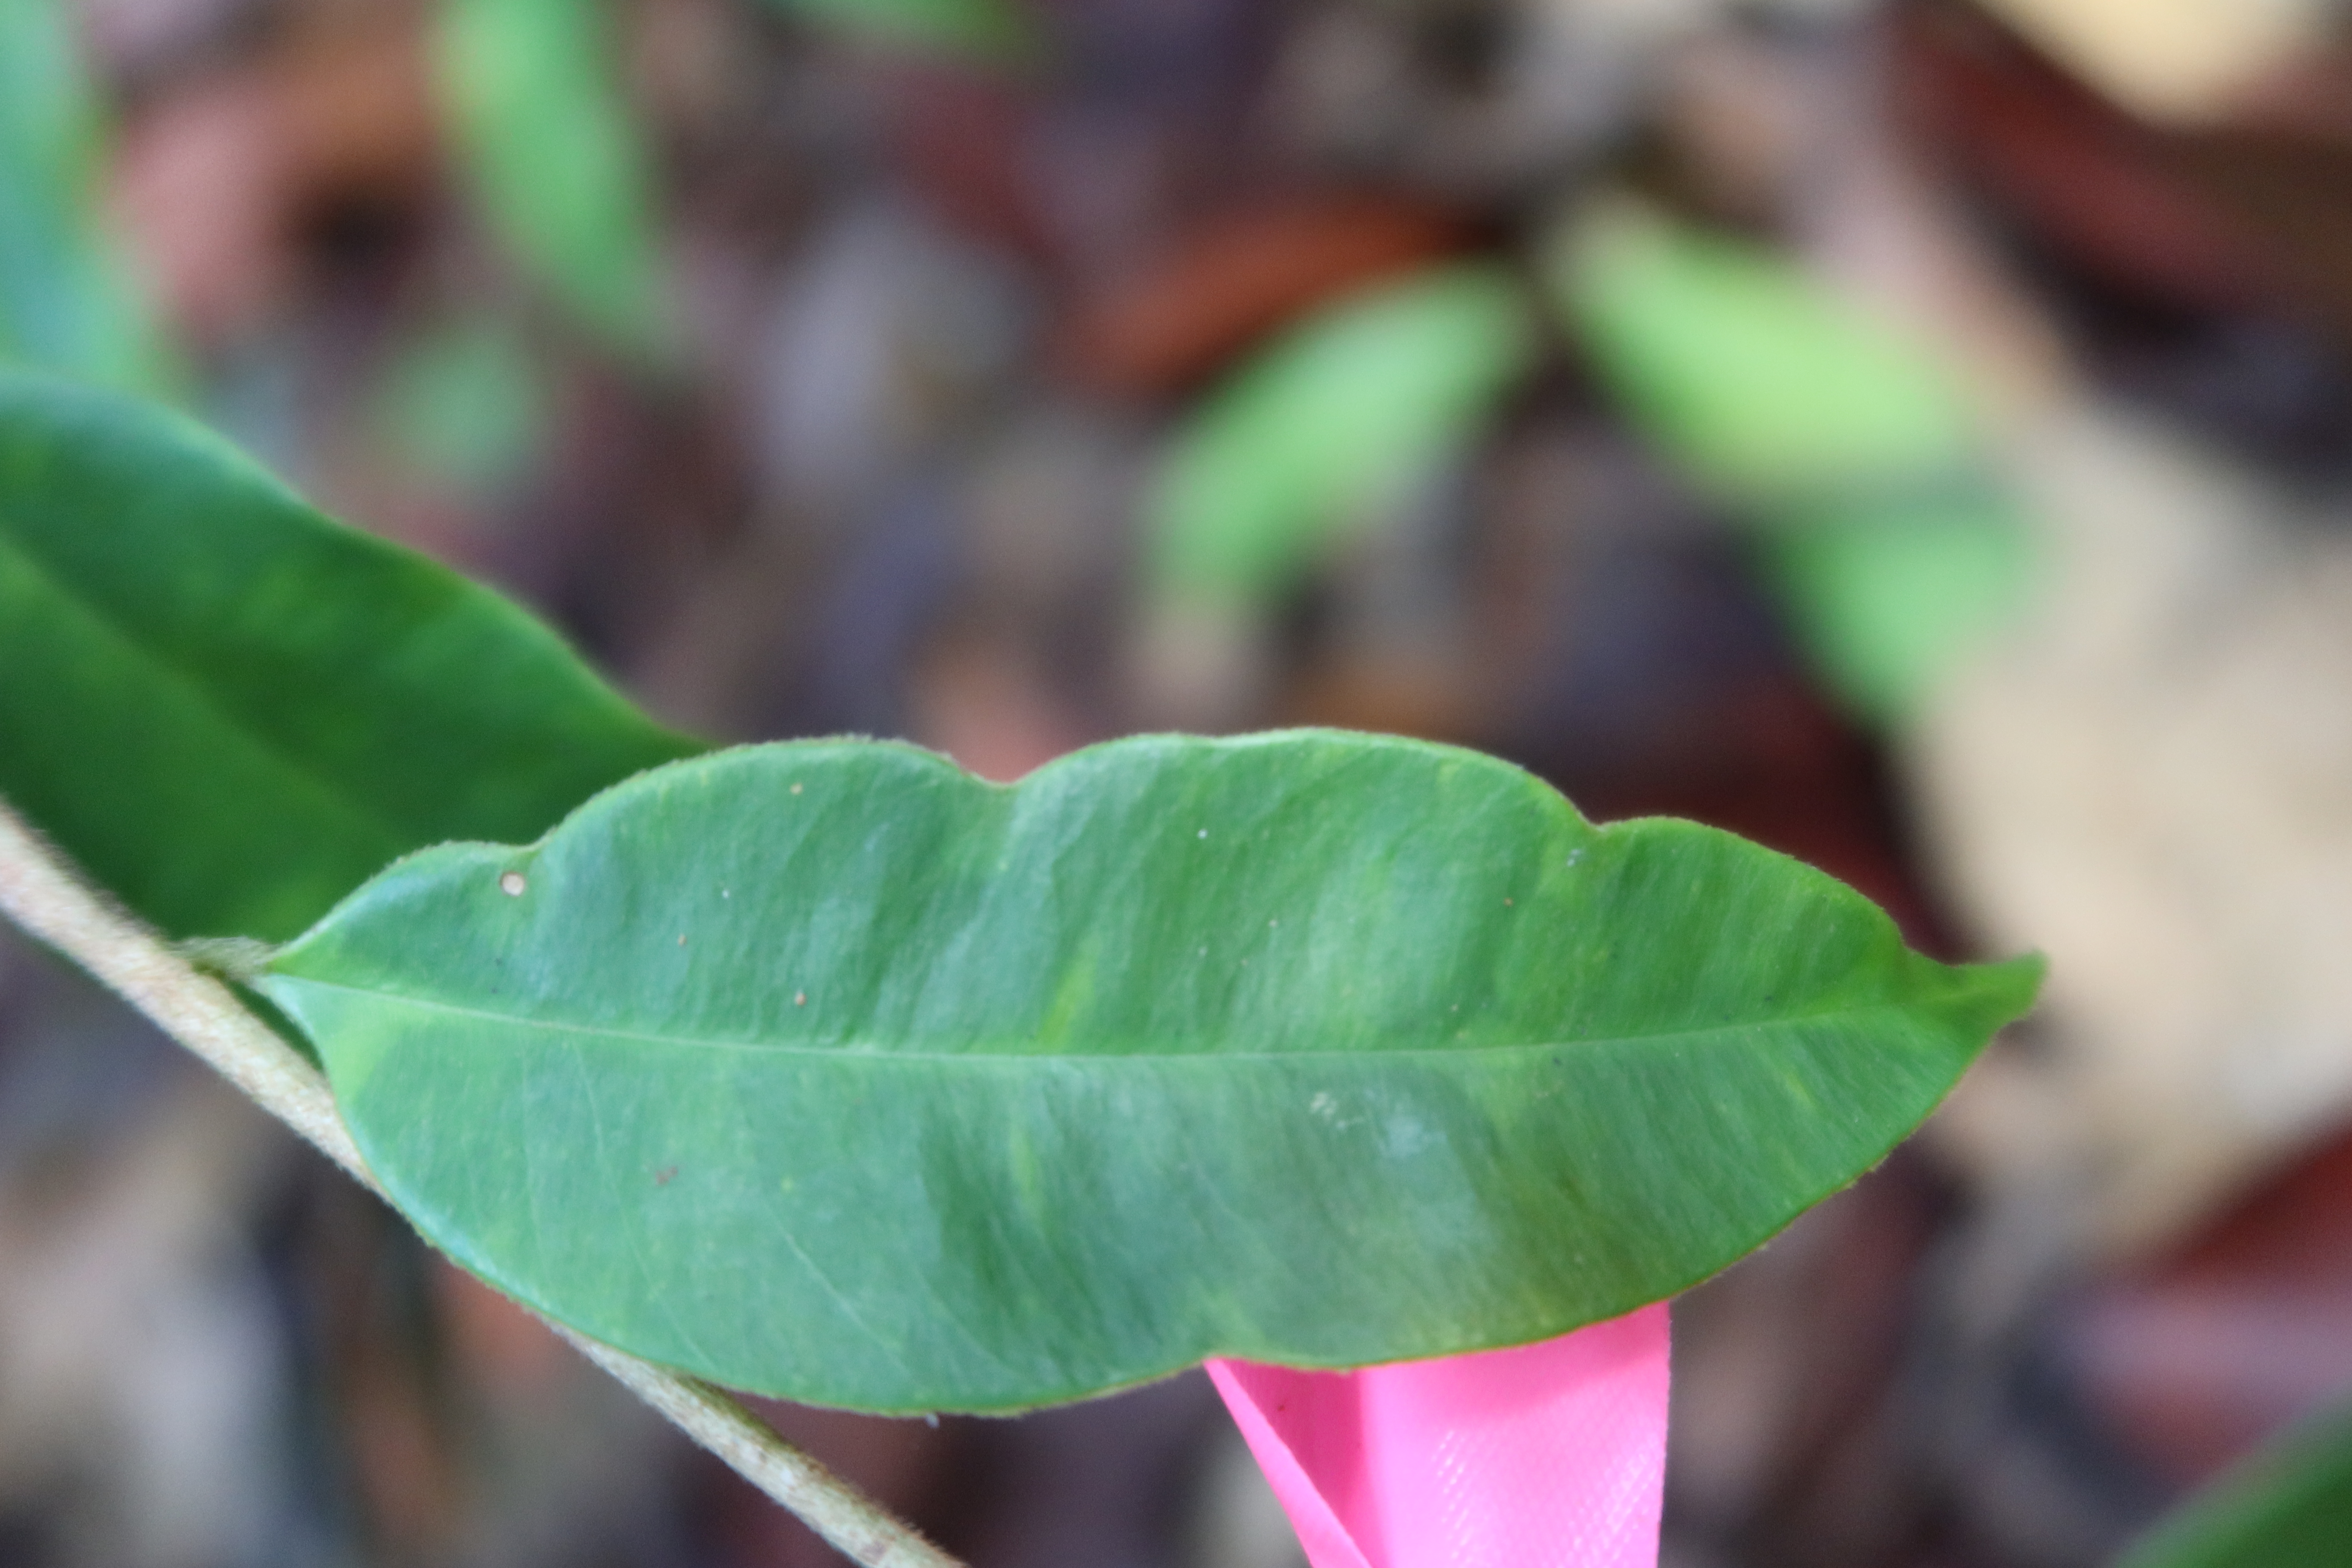
Label: Brown spots